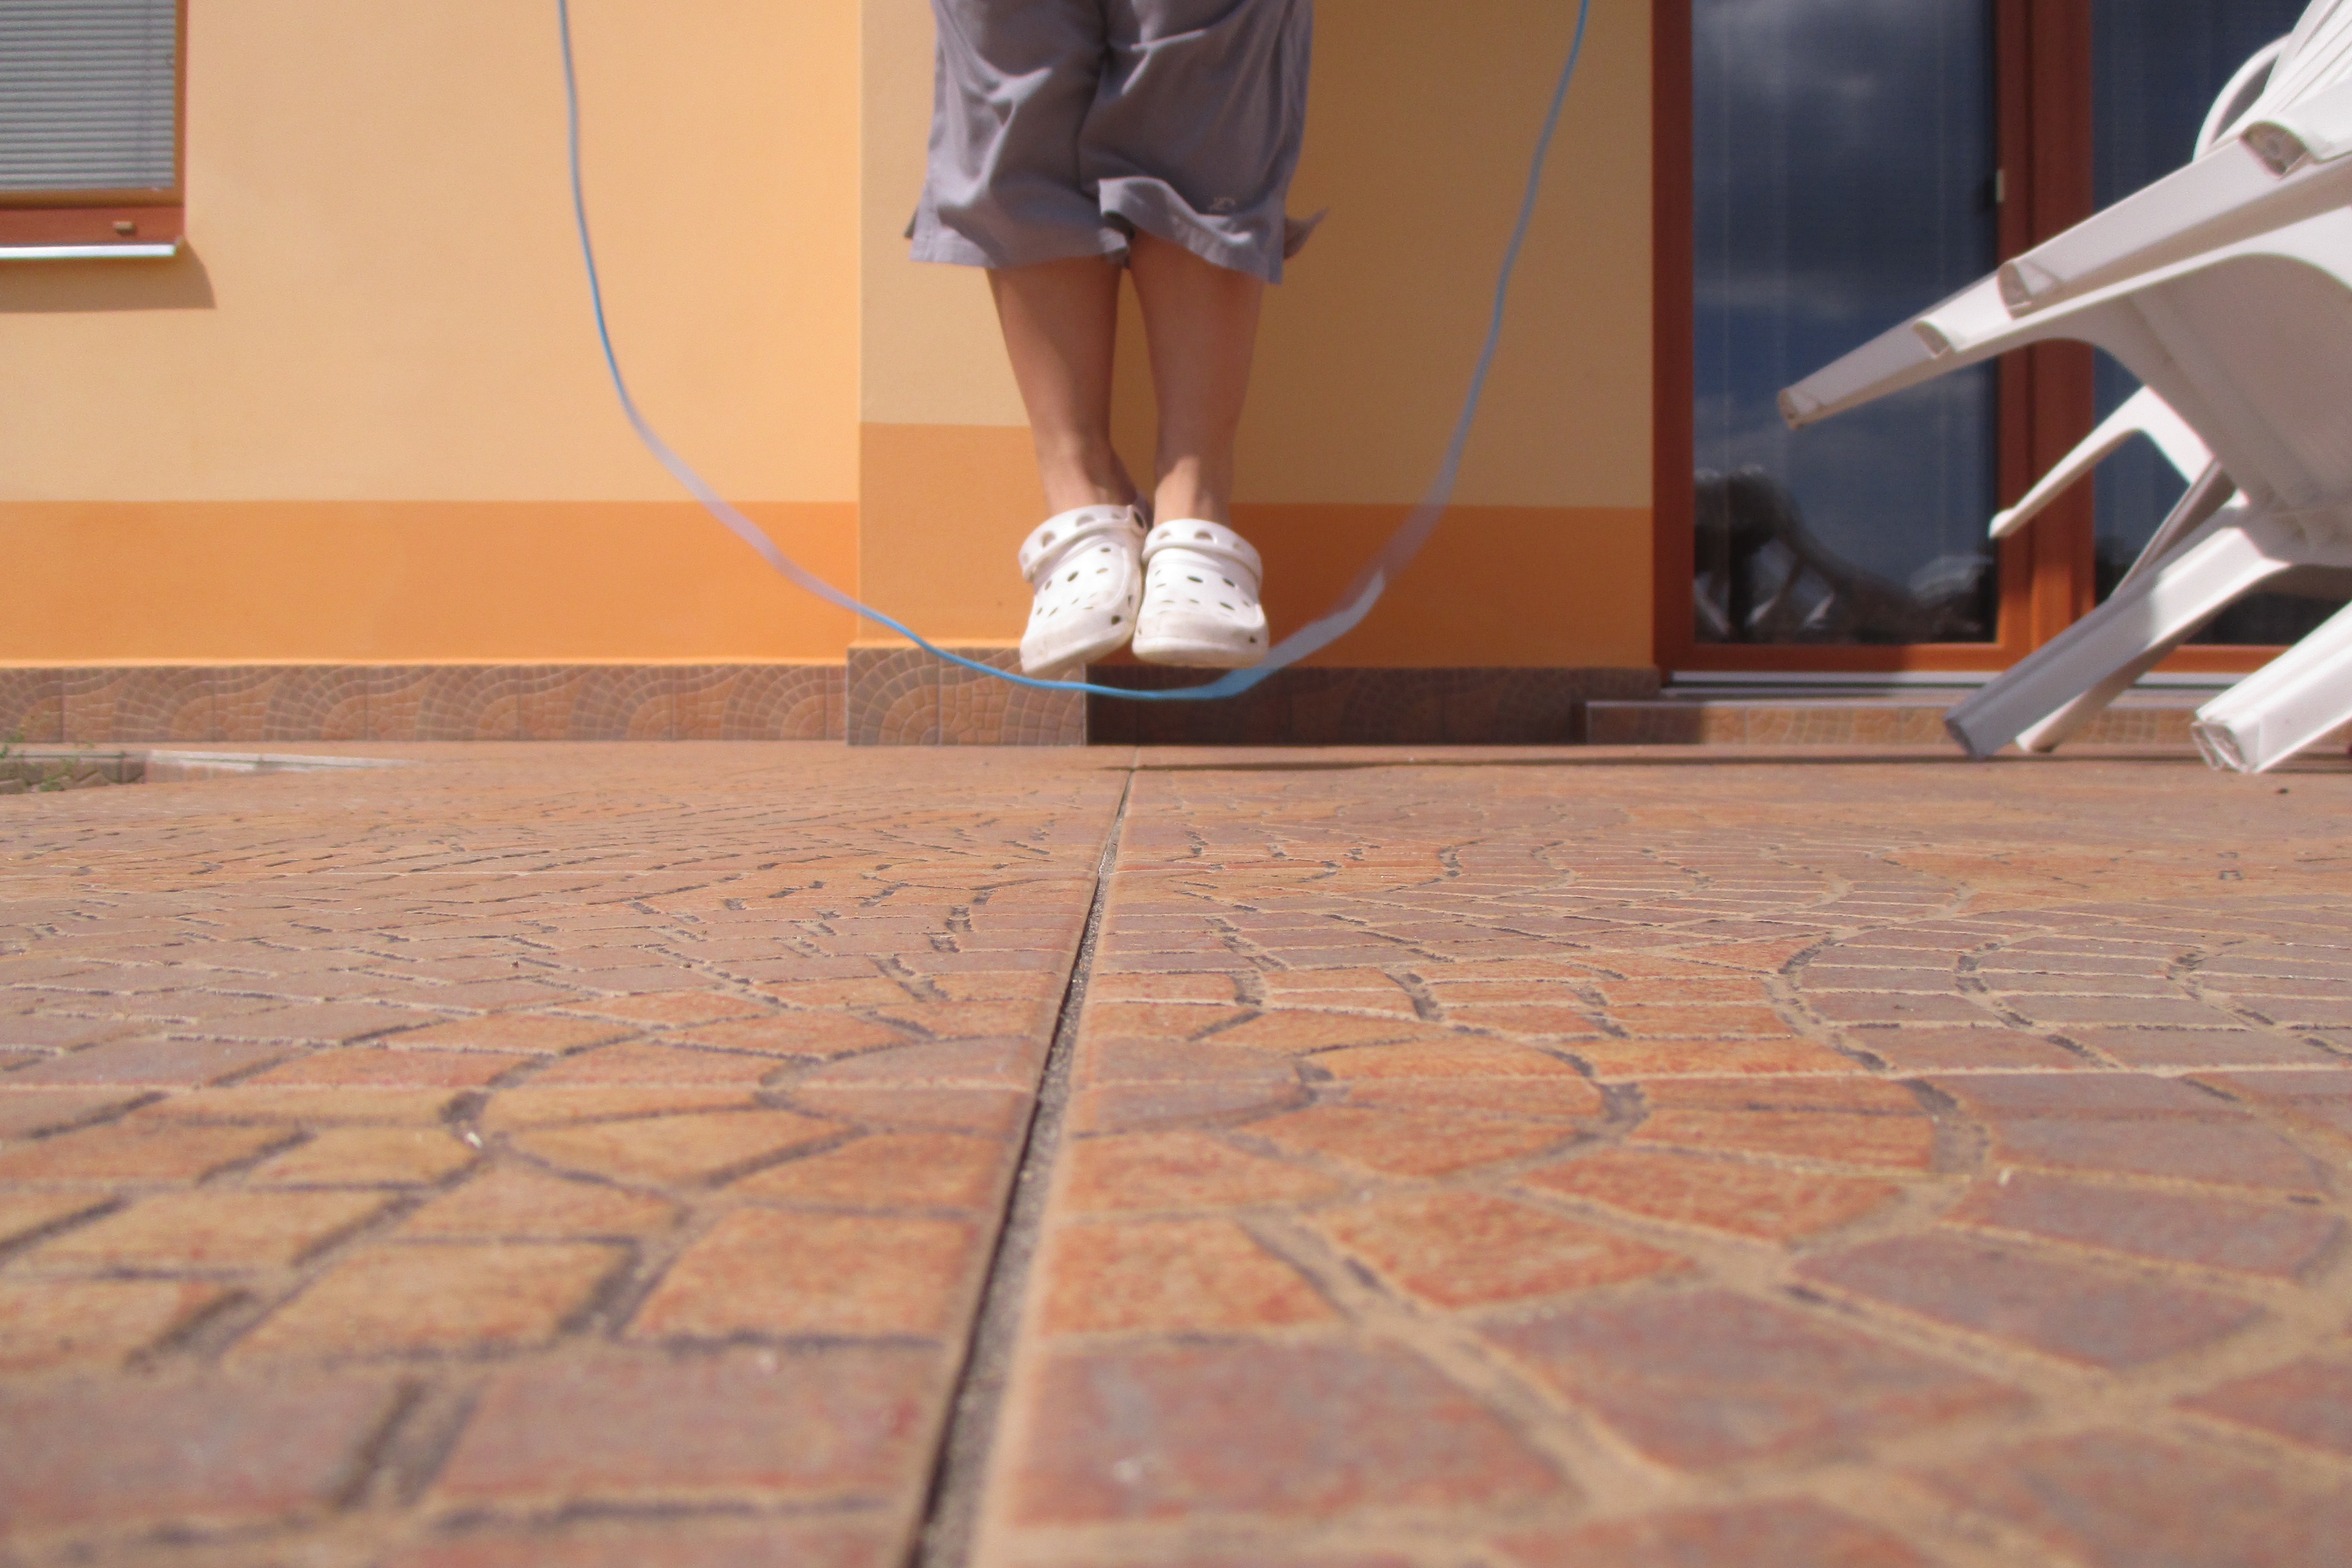
rope, wood, floor, feet, jump, tile, movement, hardwood, skipping, flooring, wood flooring, road surface, laminate flooring